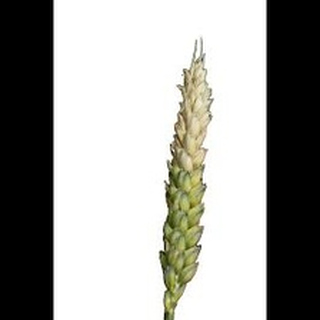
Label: wheat_fusarium_head_blight